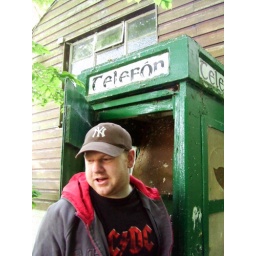
An old P&amp;amp;T telephone box in Mullingar (before P&amp;amp;T became Eircom)